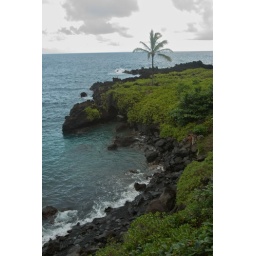
Such beautiful colors..the black of the lava rock, the green vegetation, and the turquoise water. This is in the Wai'anapanapa State Park.